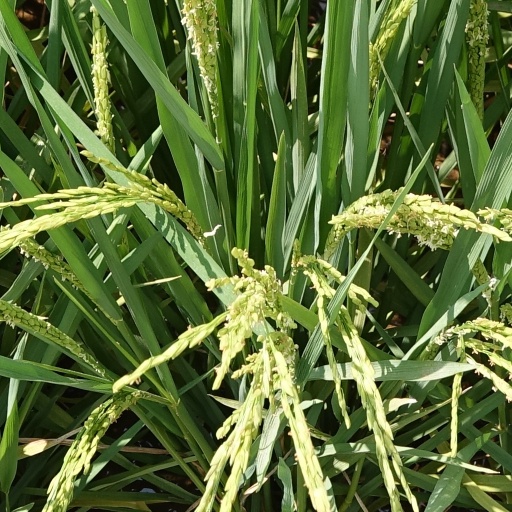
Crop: rice